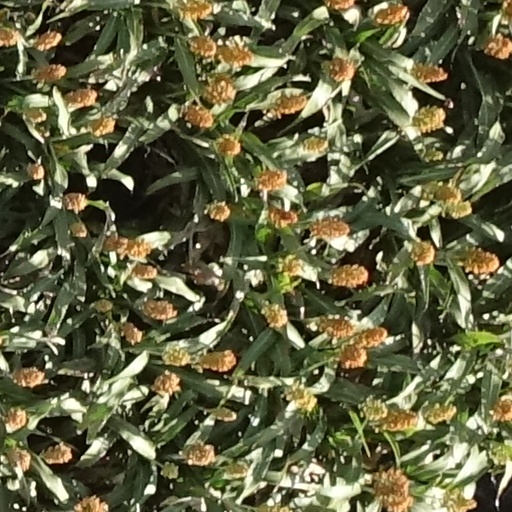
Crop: sorghum